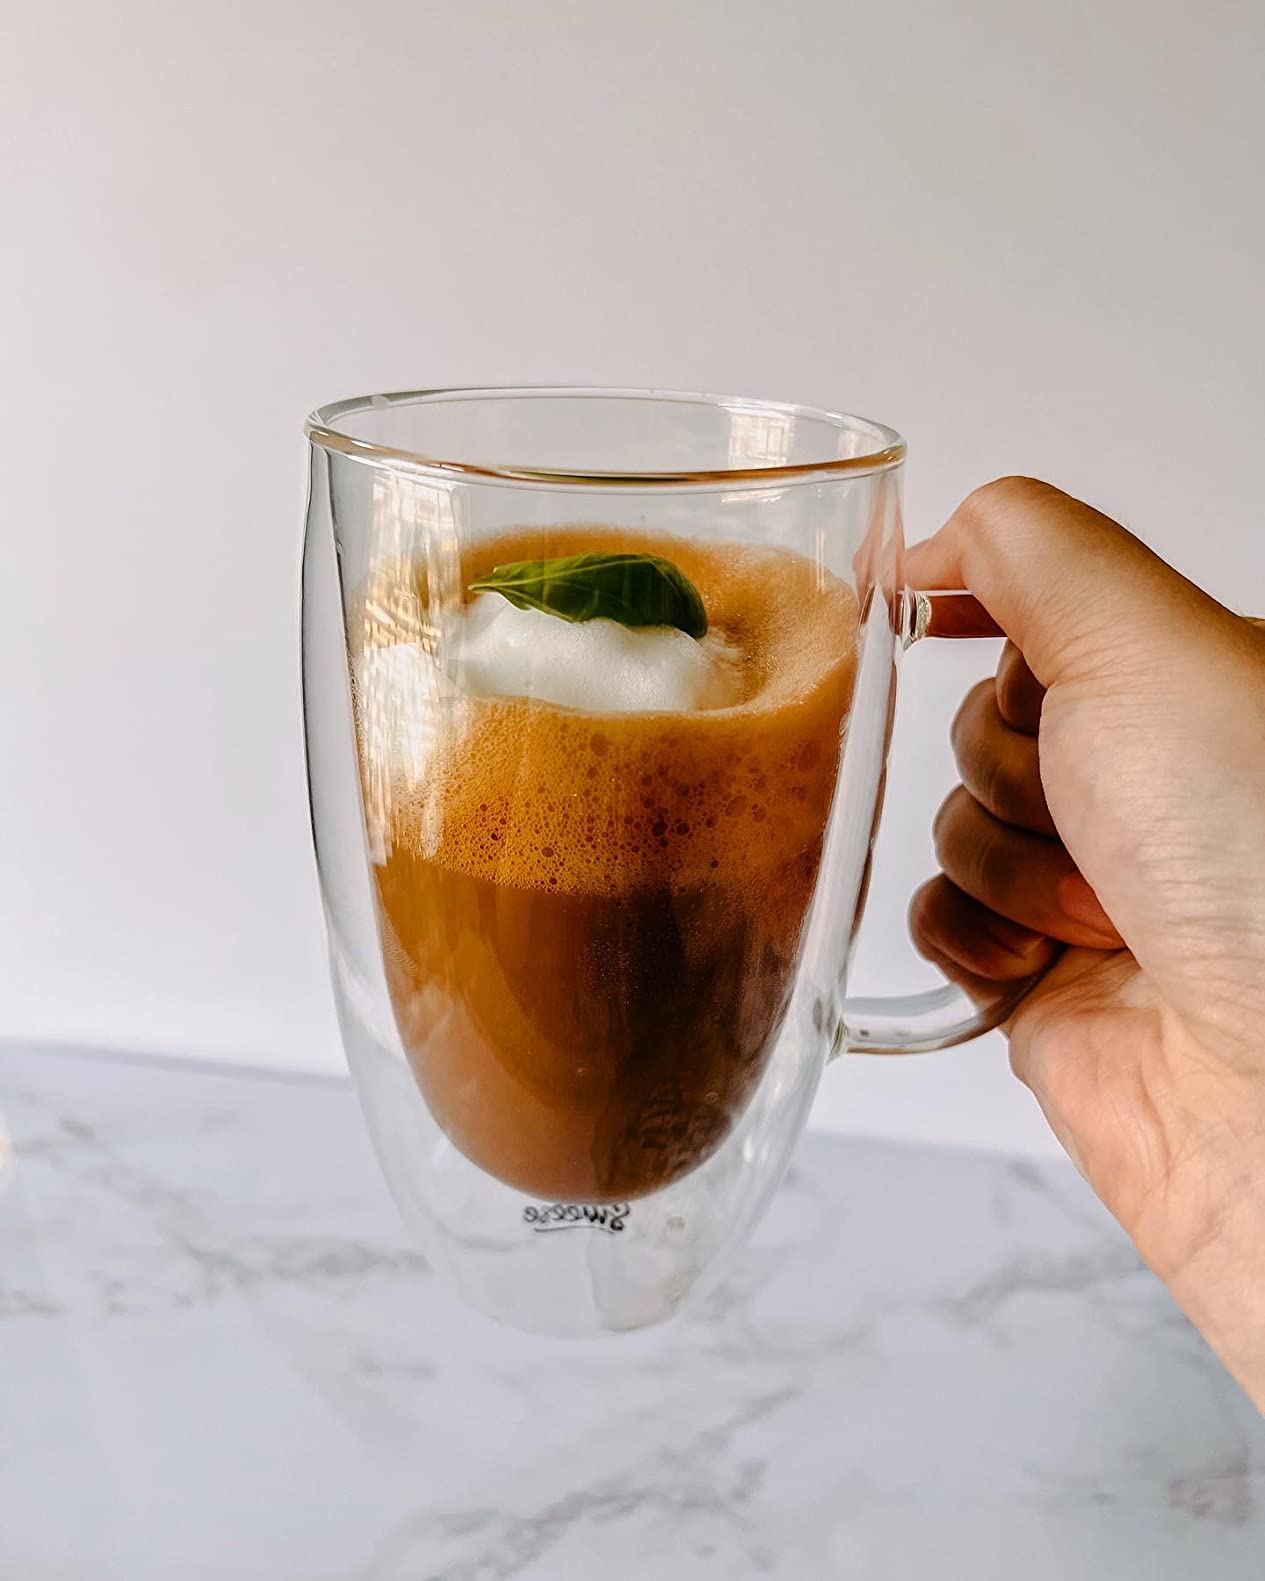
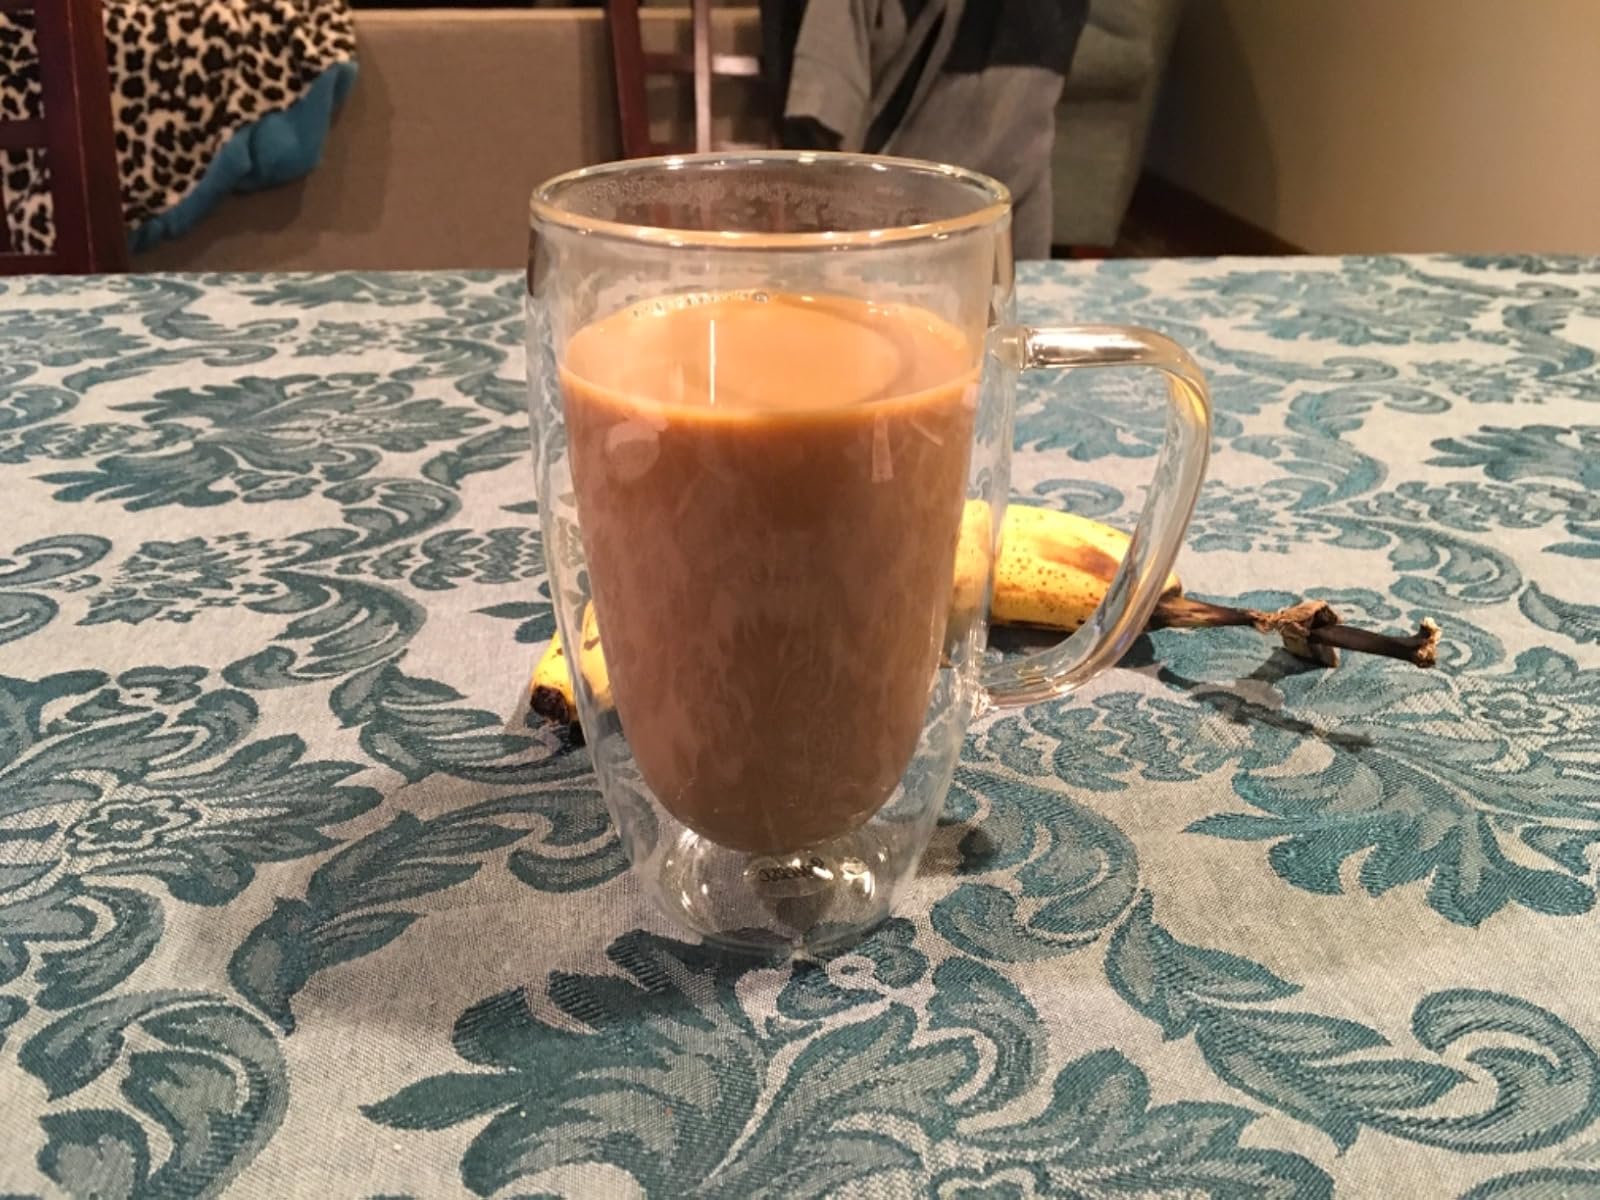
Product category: items_mug
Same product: yes